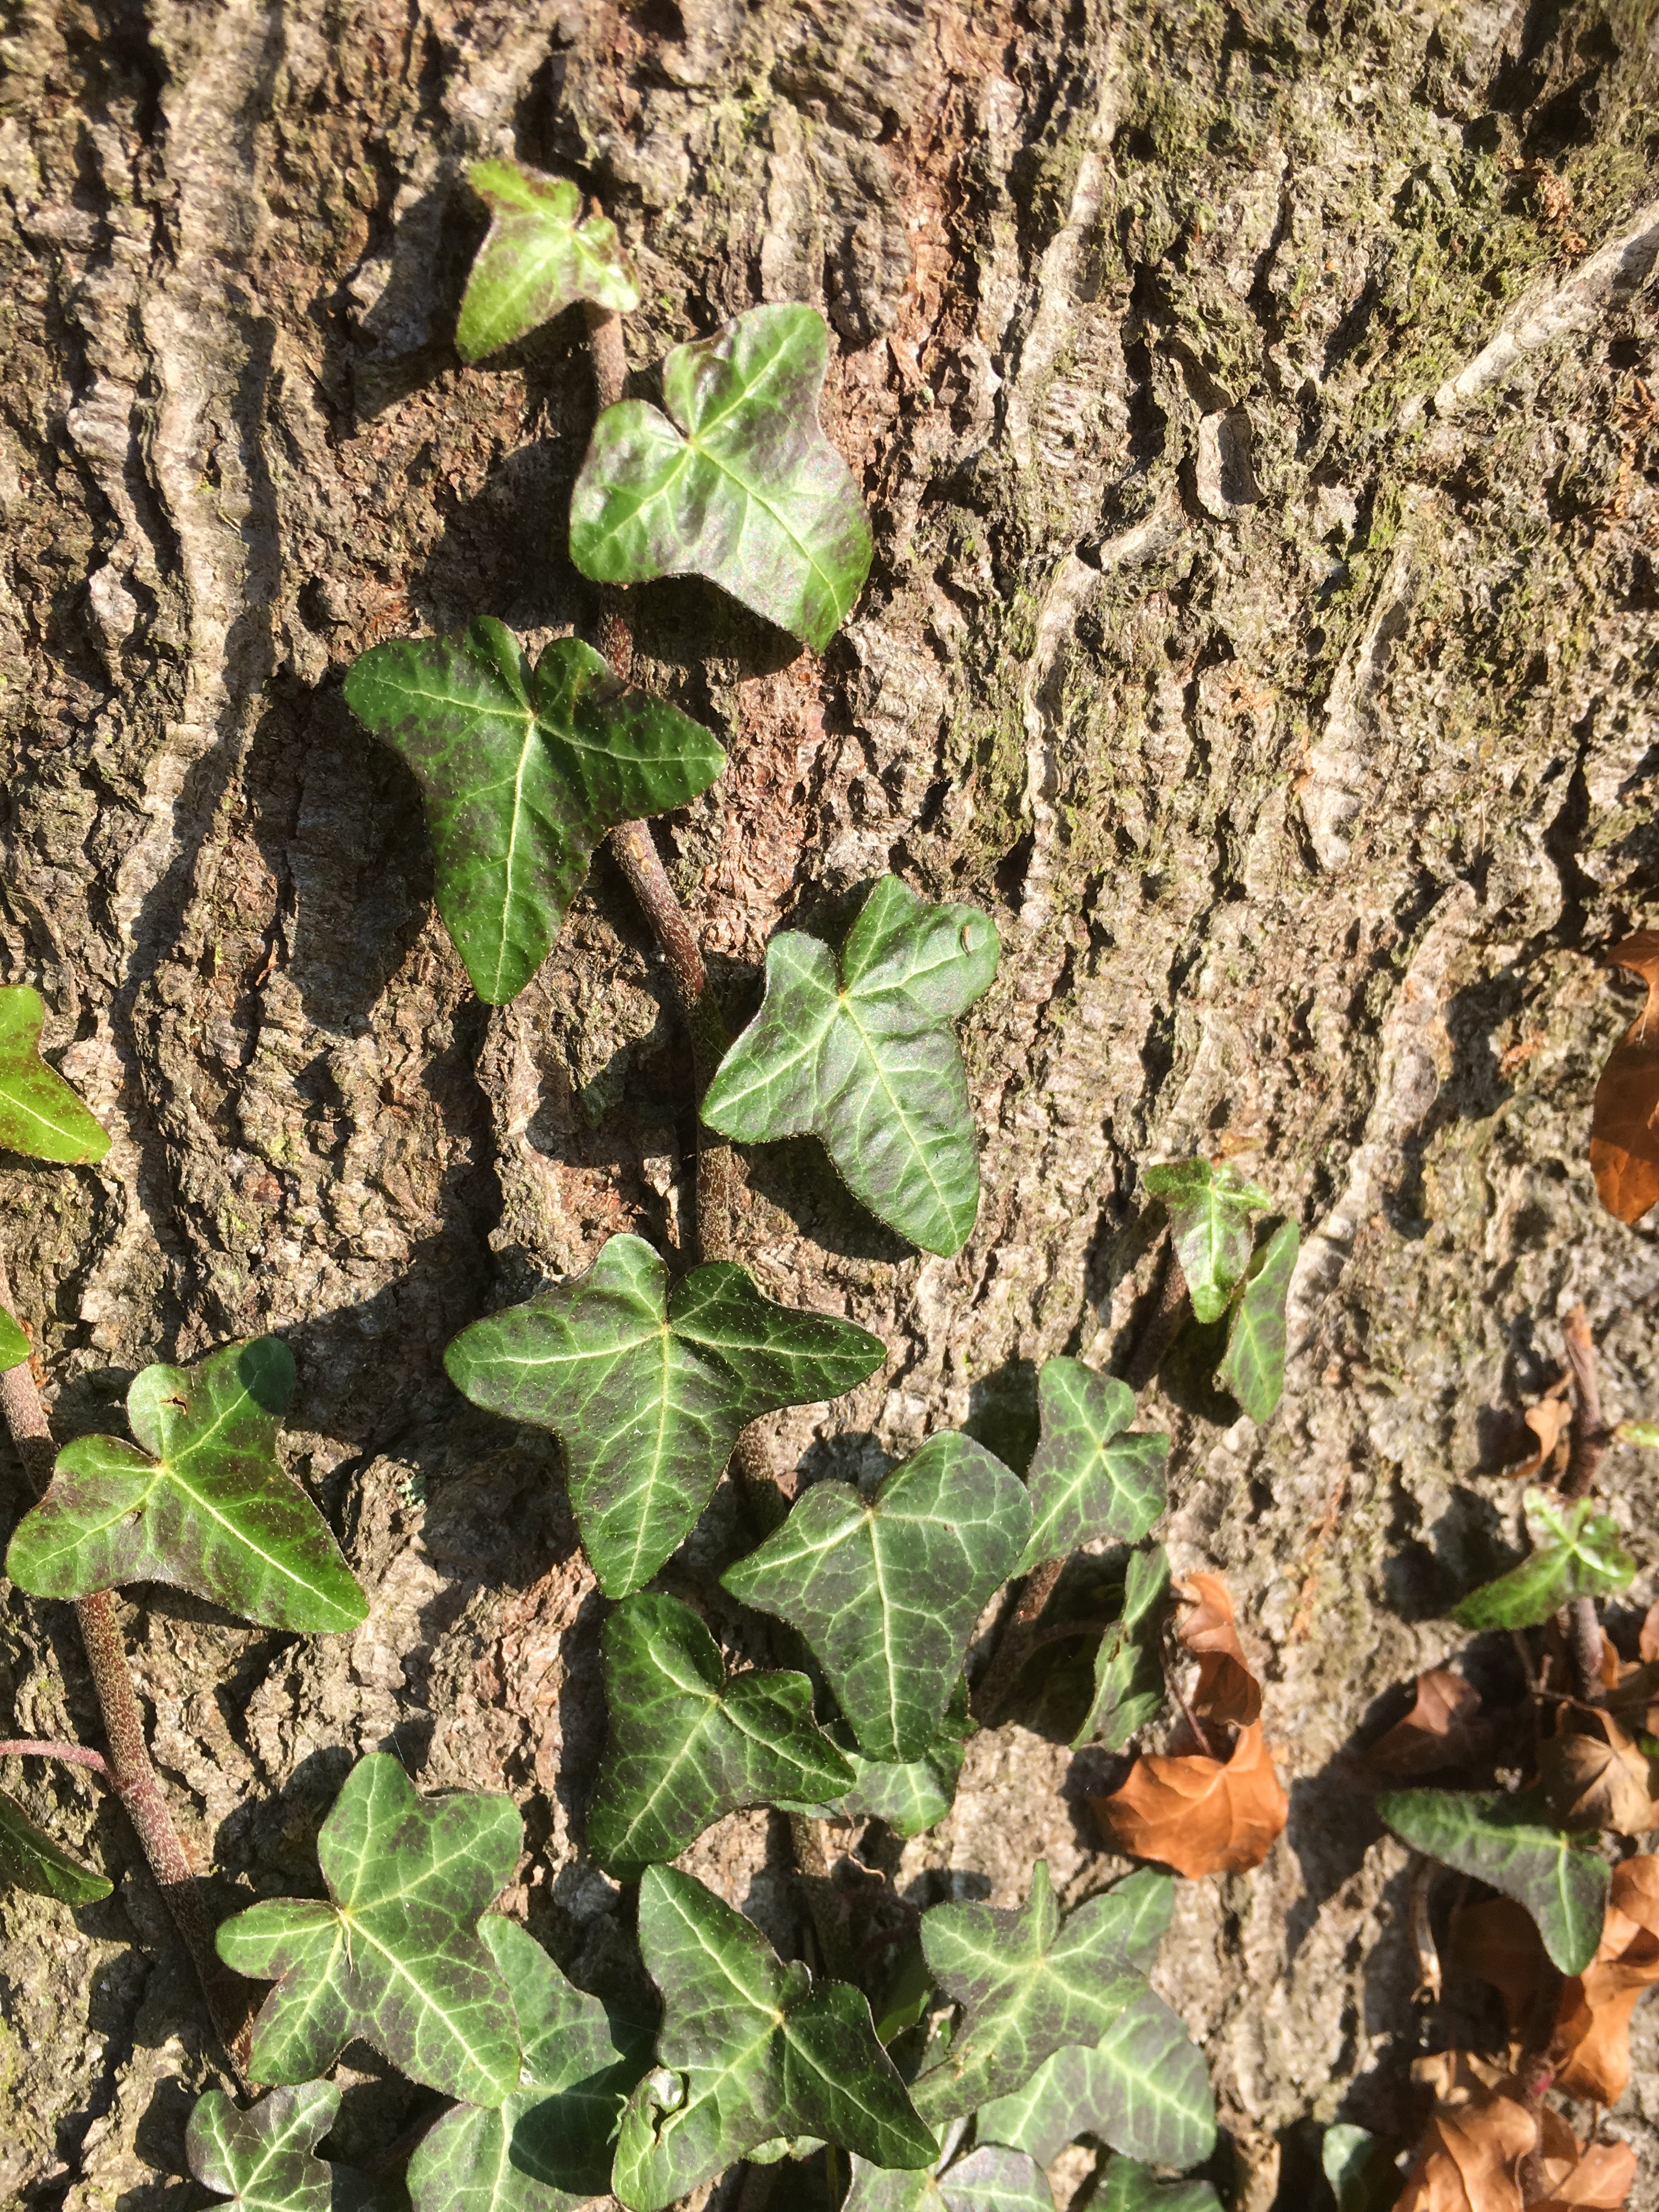
nature, plant, leaf, flower, bark, log, herb, produce, ivy, soil, botany, flora, wildflower, weed, shrub, gnarled, old tree, flowering plant, annual plant, land plant